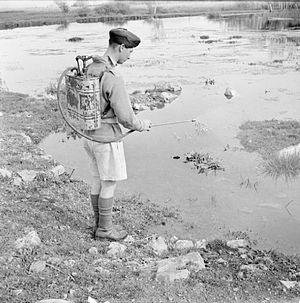
La démoustication désigne une stratégie visant à éliminer des moustiques qui piquent l'Homme ou les animaux.
"Le vert de Paris ou vert de Schweinfurt est le nom commun pour l'acéto-arsénite de cuivre, ou ""Pigment vert CI 21"", un complexe bleu-vert très toxique. Il est utilisé dans quatre principales fonctions :